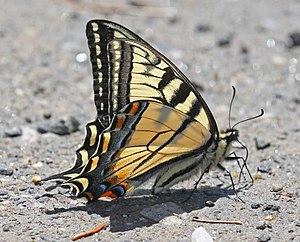
Cet article recense les lépidoptères rhopalocères du Canada, qui y sont représentés par six familles : les Hesperiidae, Papilionidae, Pieridae, Riodinidae, Lycaenidae et Nymphalidae.